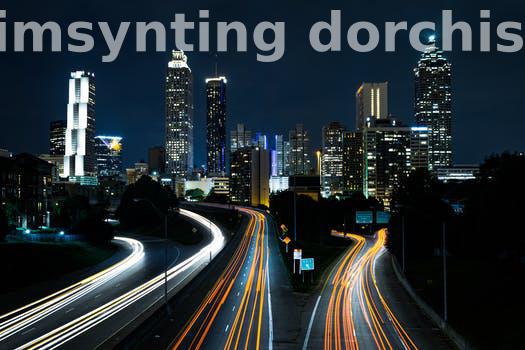
Label: Watermark